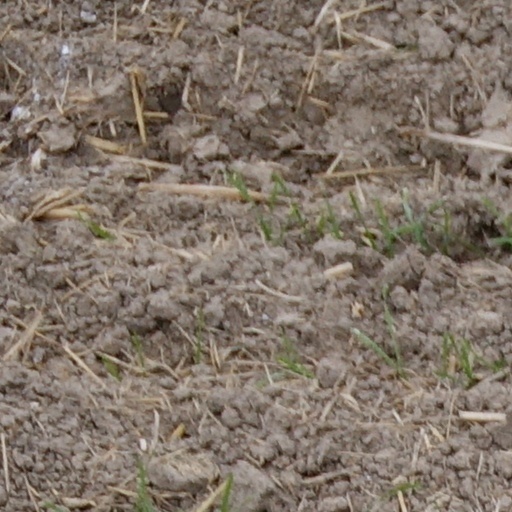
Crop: wheat